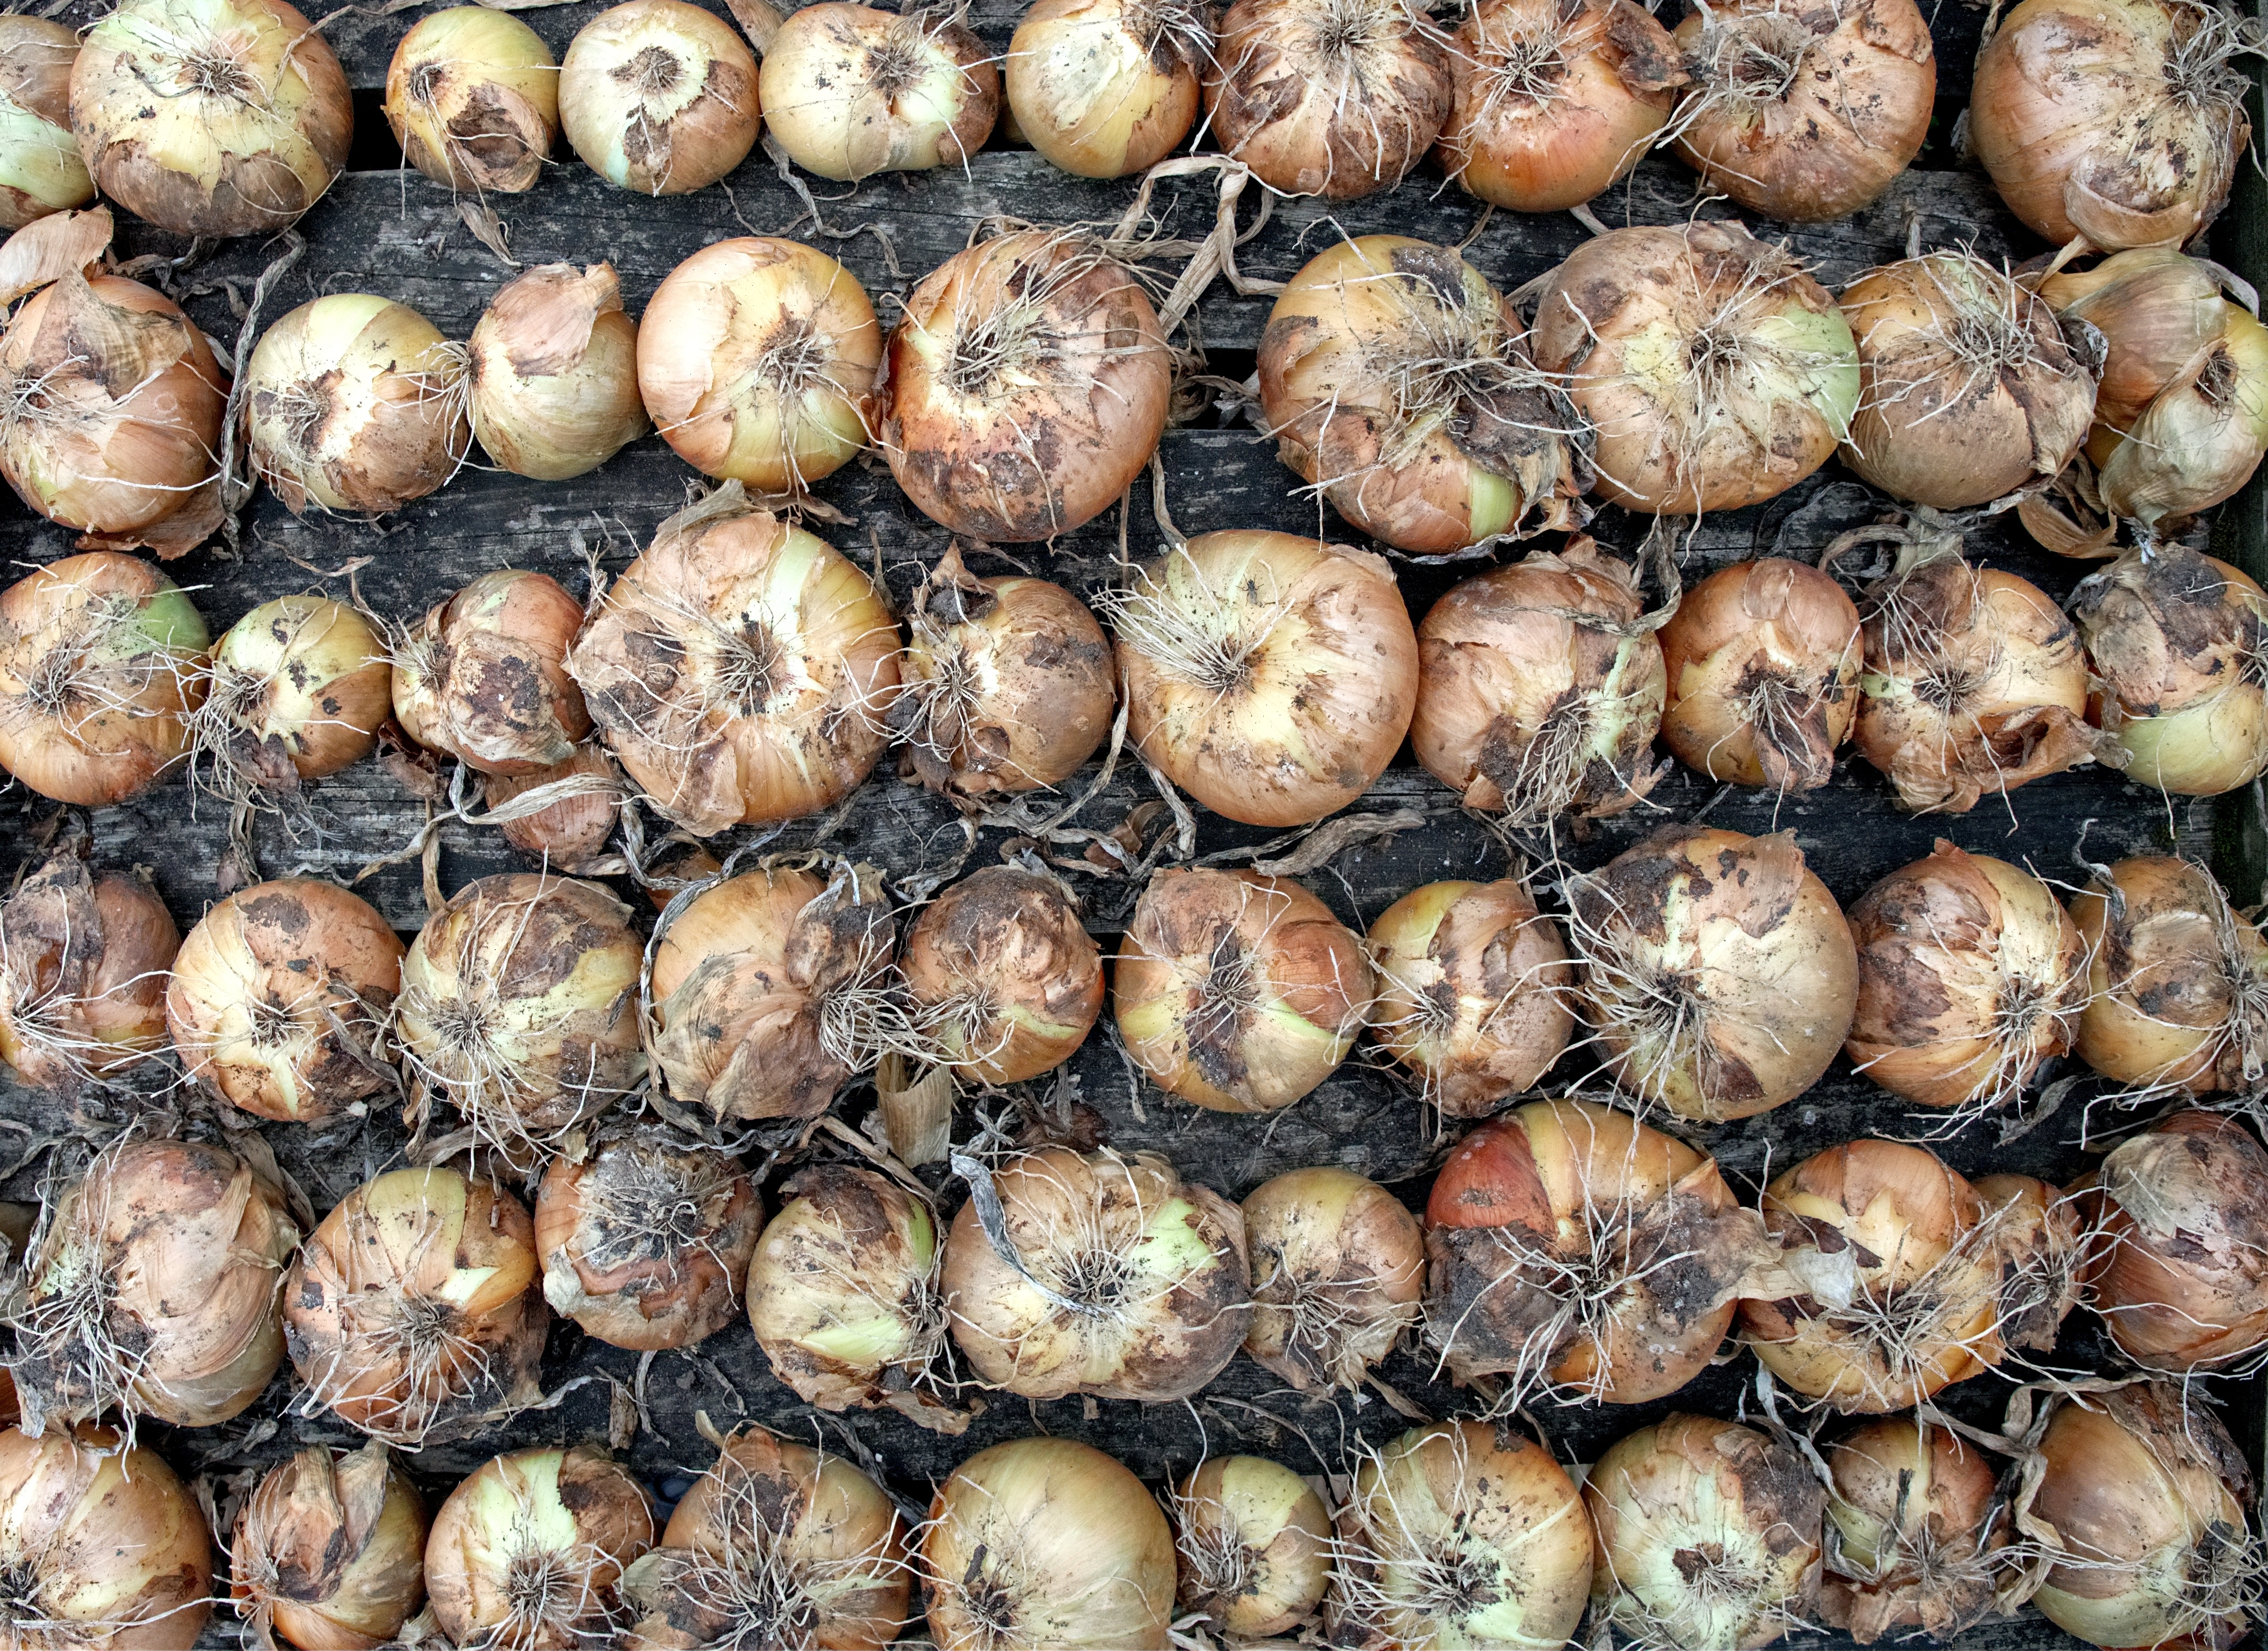
plant, row, farm, fall, summer, ripe, store, food, column, harvest, ingredient, produce, vegetable, bulb, crop, natural, autumn, agriculture, garden, healthy, onion, greenhouse, parade, root, storage, drying, vitamin, gardening, vegetarian, raw, preserve, allium, organic, array, preservation, matsutake, flowering plant, tuber, shallot, allotment, homegrown, root vegetable, land plant